Lady Lilith

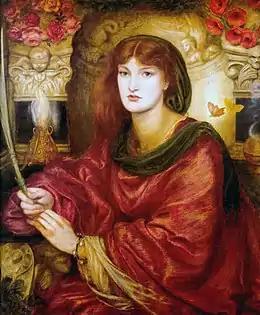
"Sibylla Palmifera", 1866–1870, also features Alexa Wilding as the model. It forms a pair with "Lady Lilith" with Rossetti poems inscribed on each frame. Now in the Lady Lever Art Gallery.

Rossetti began painting "Sibylla Palmifera" before persuading George Rae to commission it in late 1865. The final price was 400 guineas. He worked sporadically on the painting and only completed it in December 1870. In June 1869 he received £200 from Leyland for a copy that was never completed.